Battle of Brenta

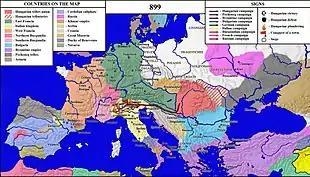
The events leading to the Battle of Brenta.

Then the Hungarians again sent envoys to the Italian side, this time with even more alluring propositions for the Italians; in return for their safe return home, they promised to give them everything: prisoners, equipment, weapons, horses, keeping only one for each of them for their homecoming. To show how serious they are about this proposal, they promised that they will never return to Italy, and as guarantees for this, they will send their own sons to the Italians. With these exaggerate but still unacceptable promises (knowing that Berengar will not accept their departure after the destruction they caused, and would want to take them all prisoners), the Hungarians managed to totally convince the king that their fate depends only from his goodwill. So the Italians responded harshly, threatening them, probably wanting their total surrender.